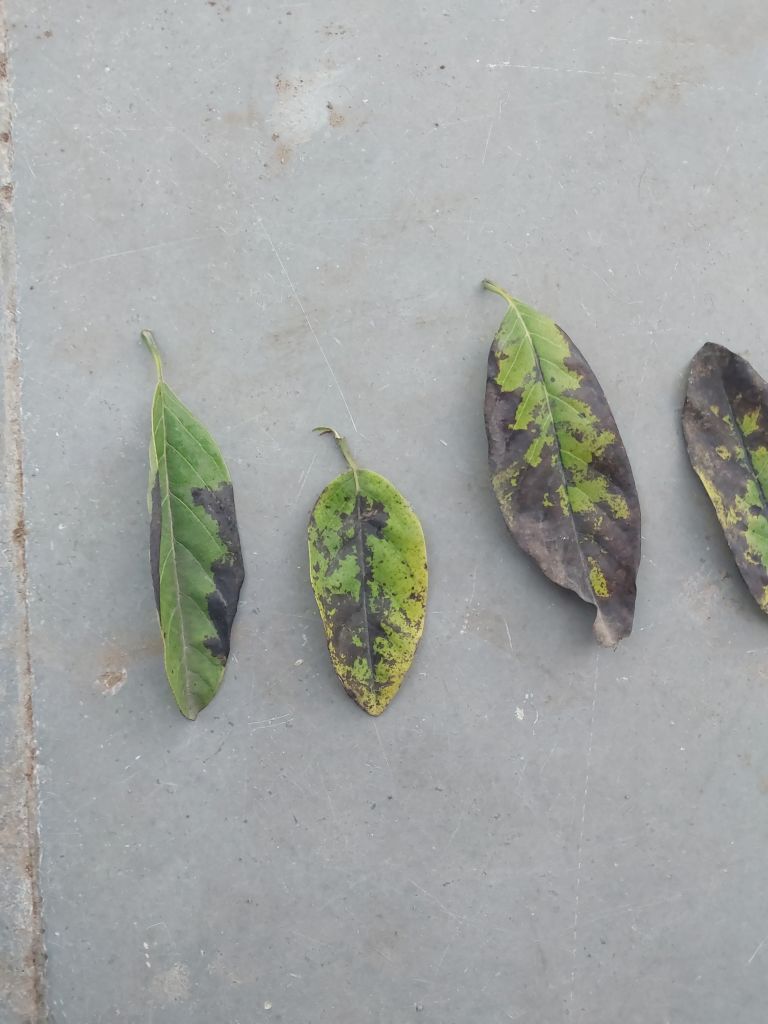
Disease label: Leaf spot on Leaves